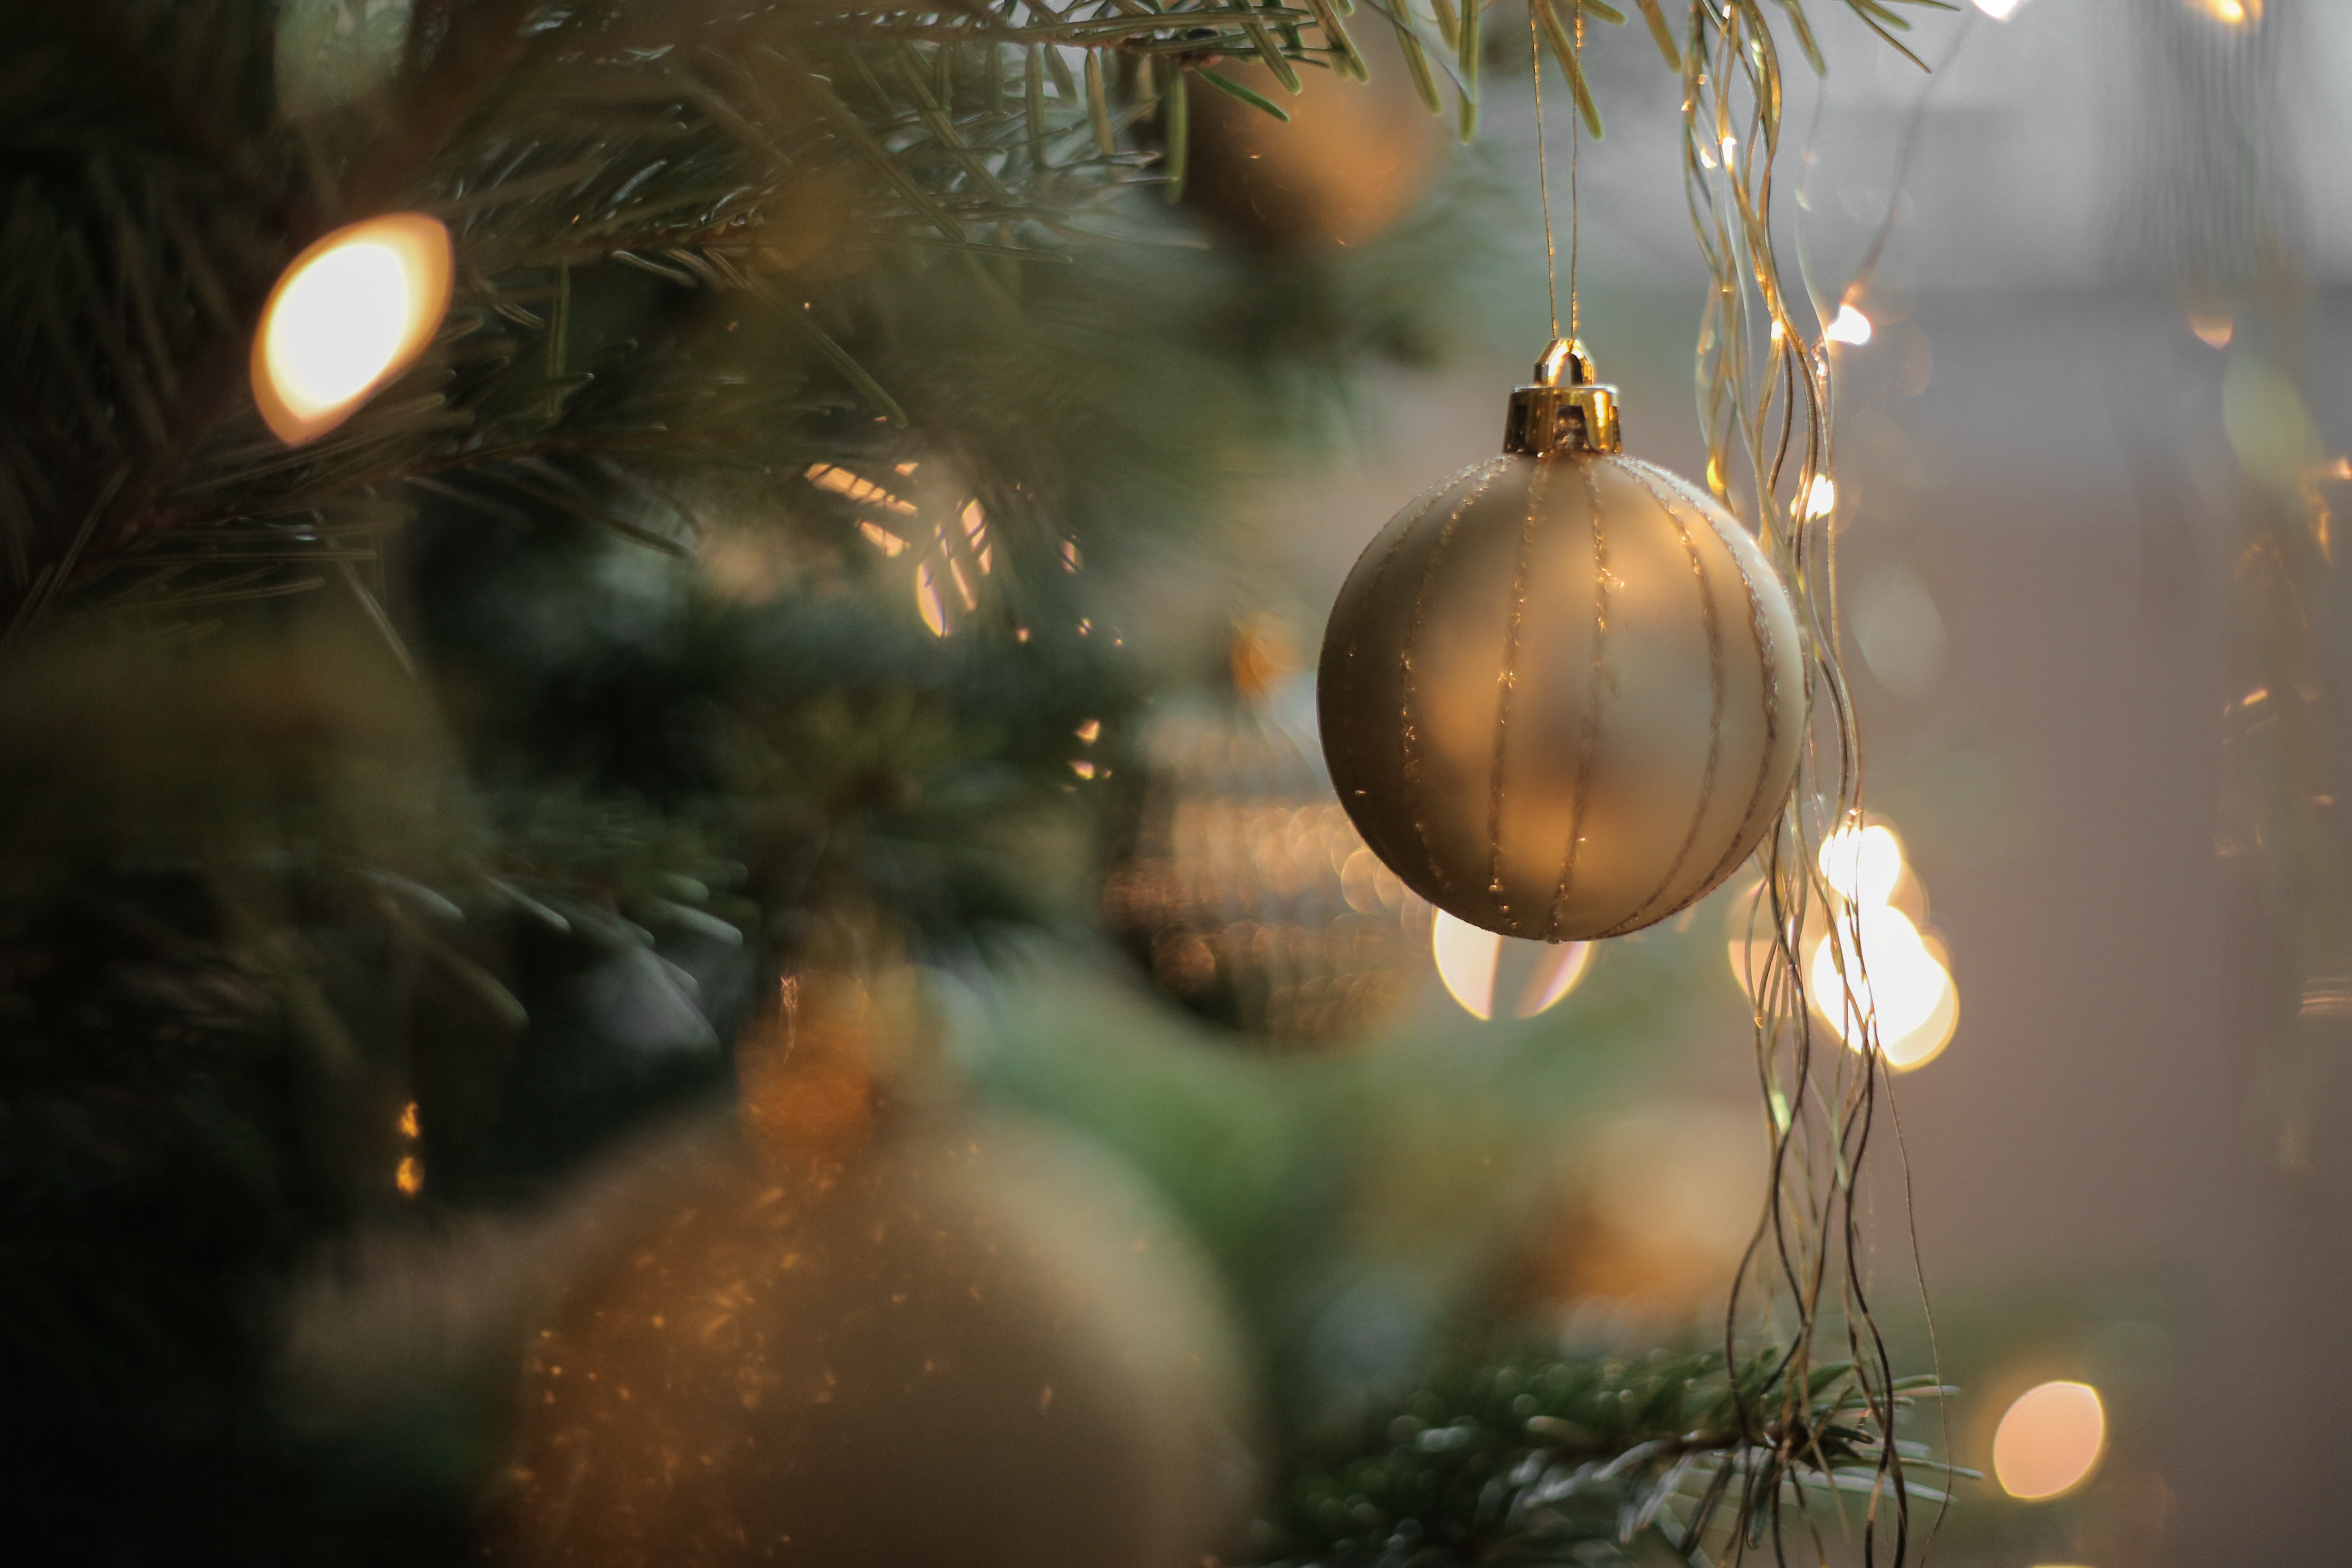
tree, branch, light, sunlight, flower, reflection, autumn, darkness, christmas, lighting, christmas tree, christmas decoration, macro photography, computer wallpaper